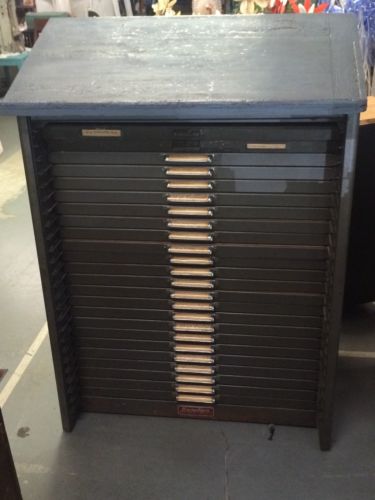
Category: cabinet